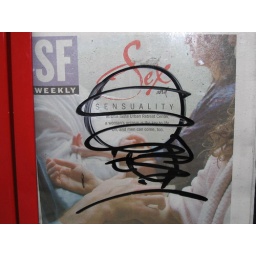
A Musk mummy scribbled over the face of an SF Weekly newspaper box. On Sansome St. in San Francisco.